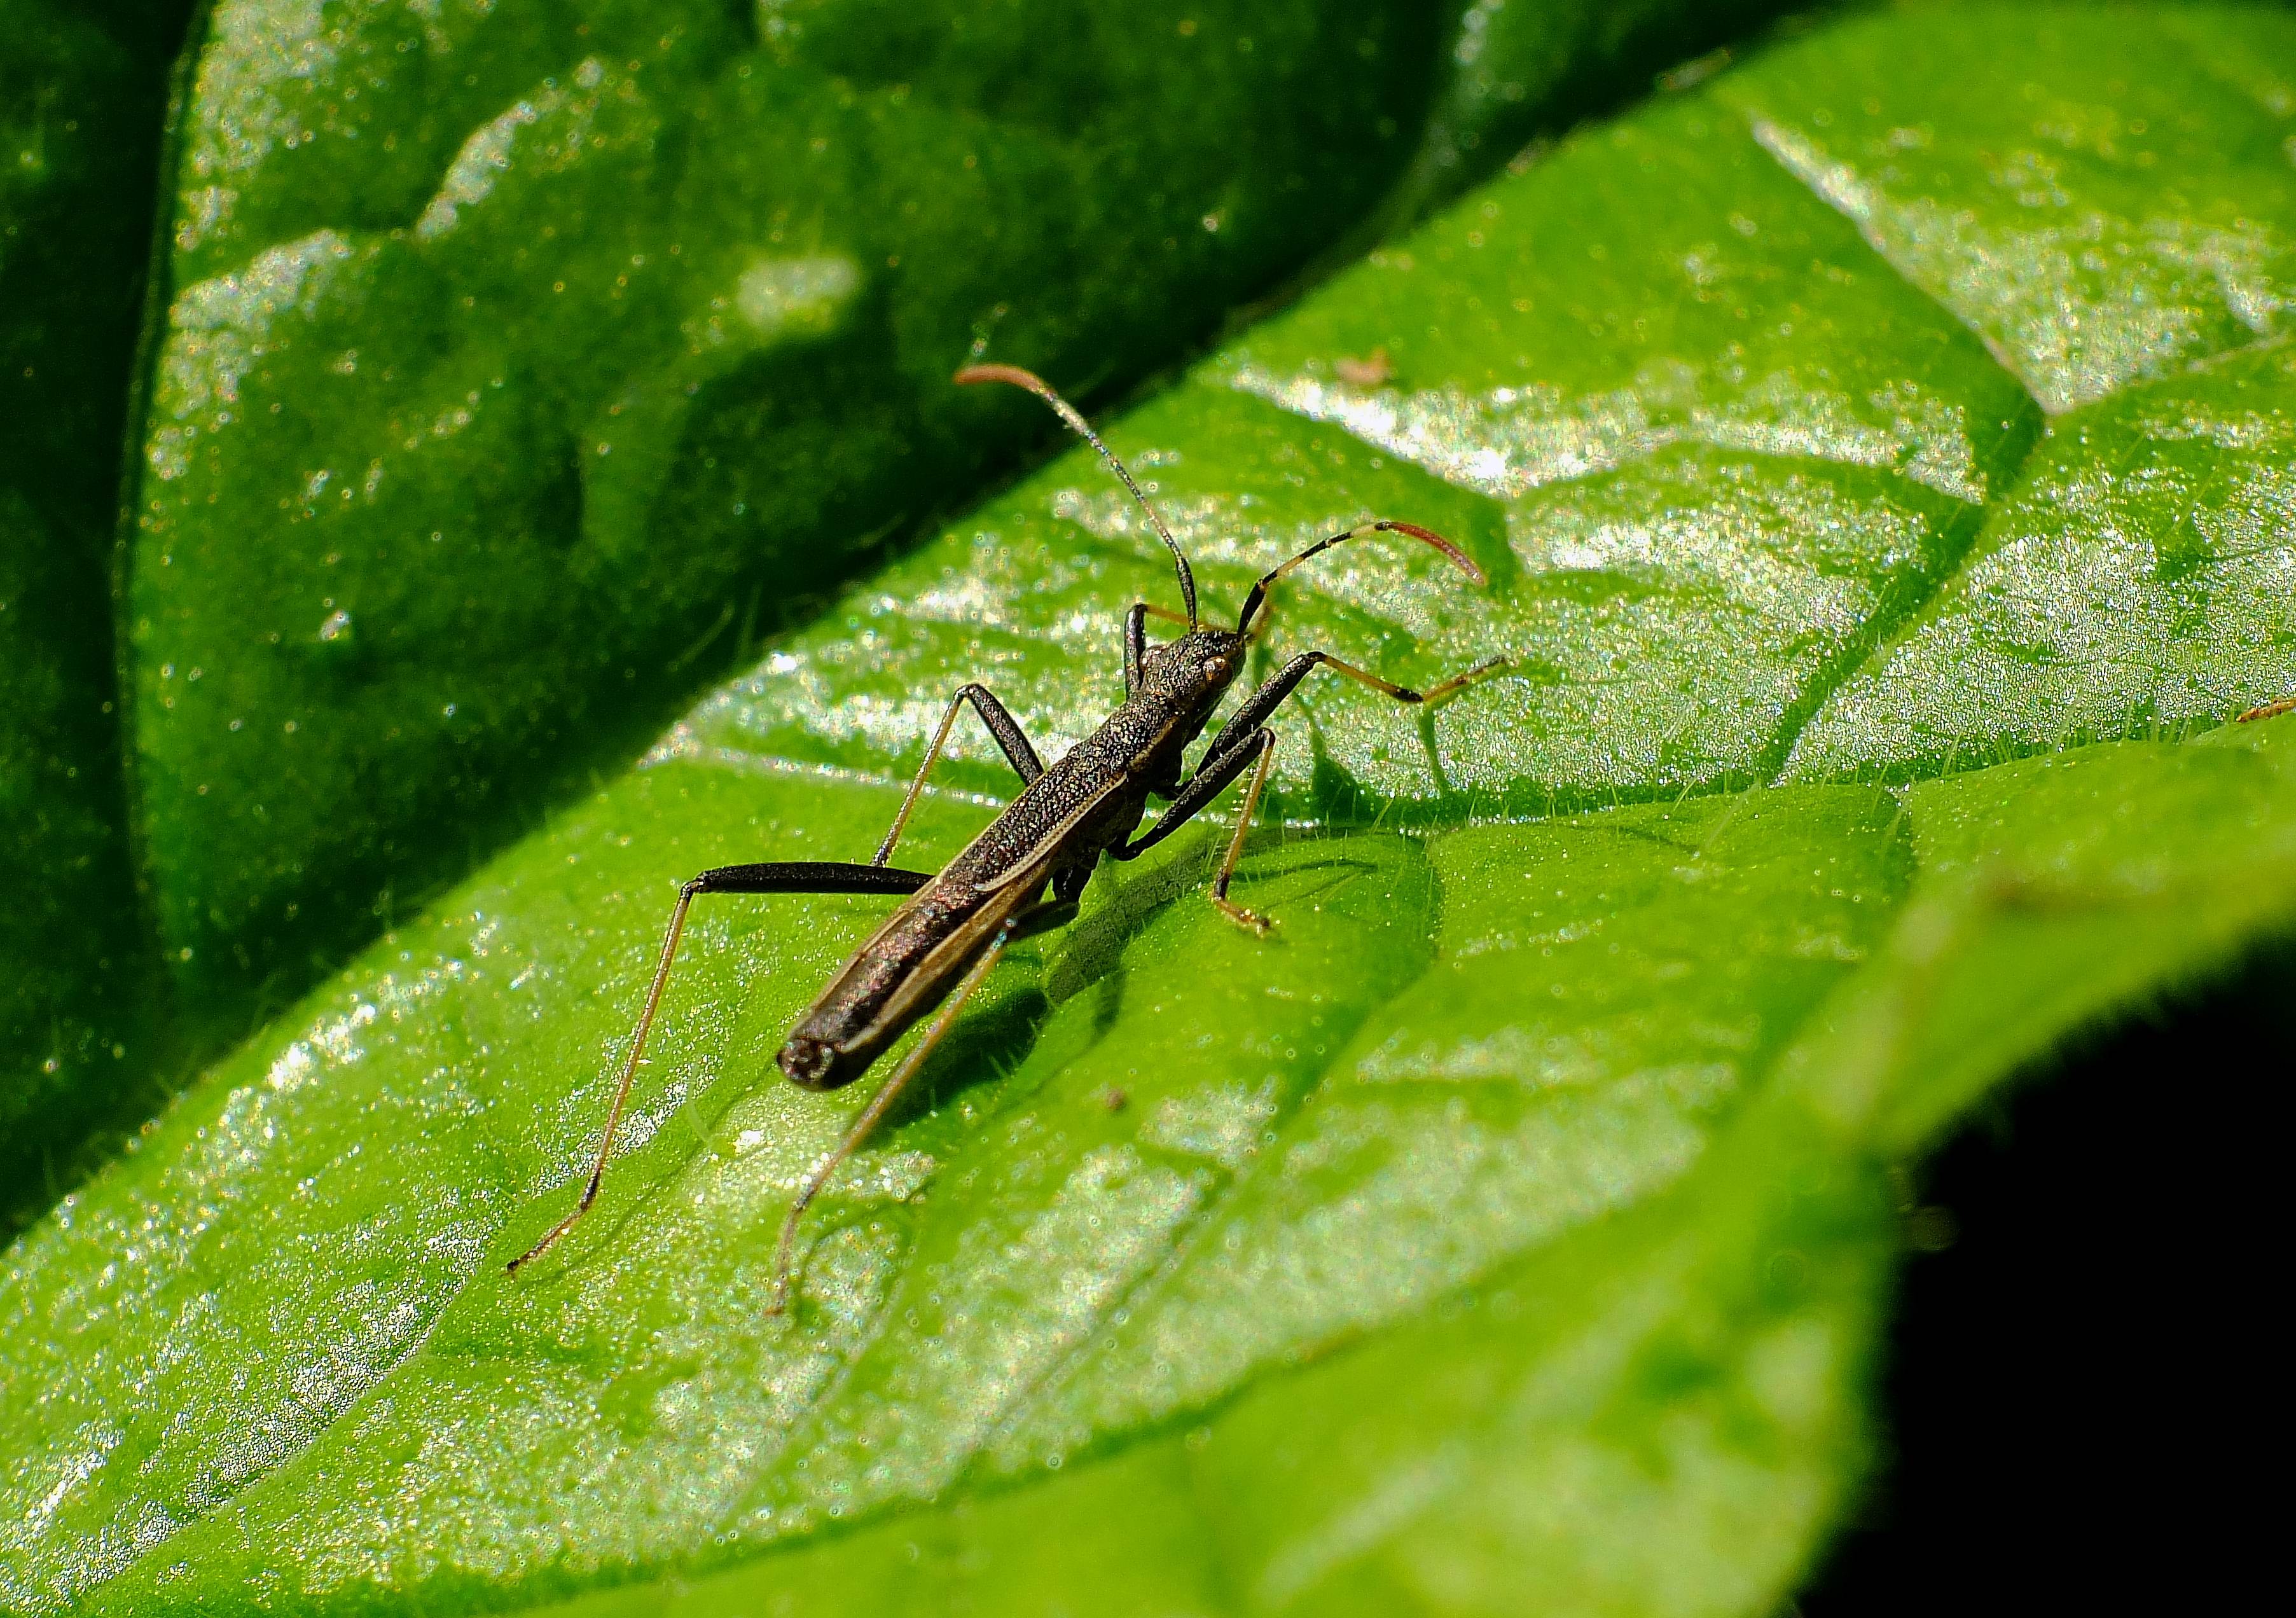
nature, photography, leaf, green, insect, macro, fauna, invertebrate, close up, animals, naturaleza, leafhopper, ggl1, gaby1, xovesphoto, animales, gphoto, raynox250, fujifilmxs1, macro photography, arthropod, leaf beetle, plant stem